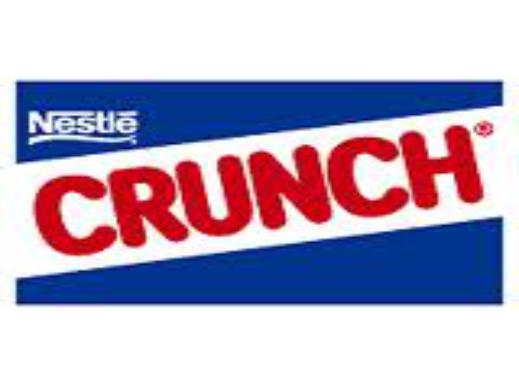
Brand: Crunch
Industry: Food